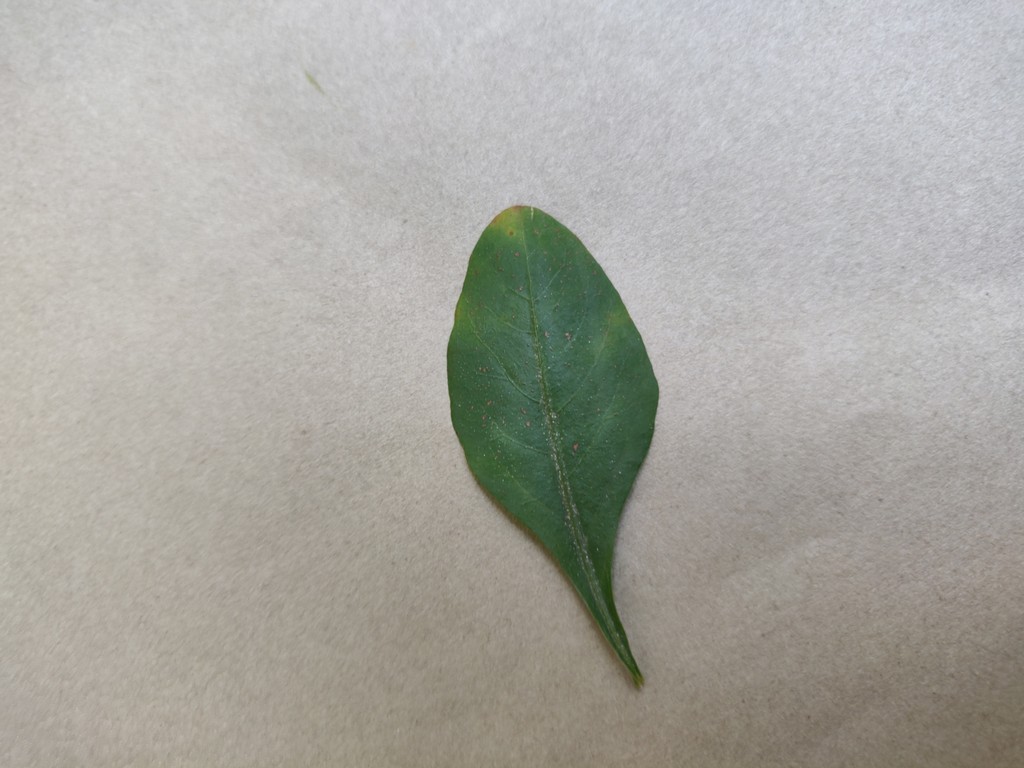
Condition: Unhealthy
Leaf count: single
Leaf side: front